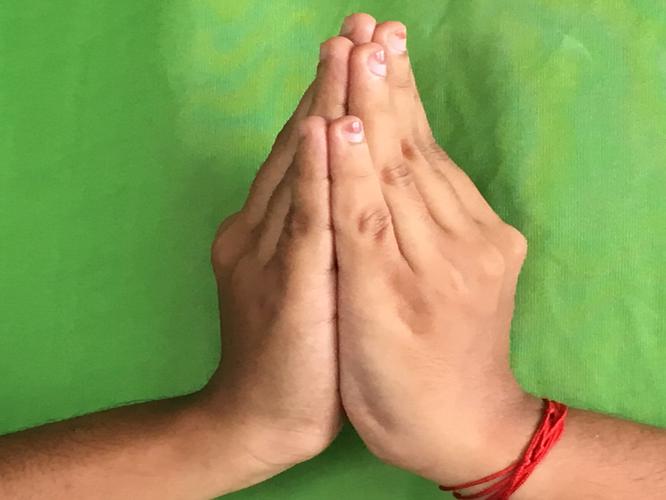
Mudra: Kapotham
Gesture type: double_hand